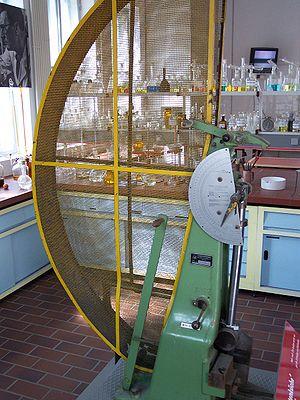
Le résonateur horloger est responsable de fixer, de façon la plus stable possible, une fréquence d'oscillation. Associé au système de comptage et d'entretien, il forme l'oscillateur, appelé parfois régulateur, et fournit ainsi un moyen de mesure du temps.
L'essai de flexion par choc sur éprouvette entaillée Charpy a pour but de mesurer la résistance d'un matériau à la rupture. Il est fréquemment appelé essai de résilience Charpy ou même essai Charpy. Il porte le nom de l'ingénieur français Georges Charpy qui en fut un des principaux théoriciens et promoteurs. Il mit en particulier au point la machine qui permet de réaliser l'essai et qui est appelée Mouton Charpy.